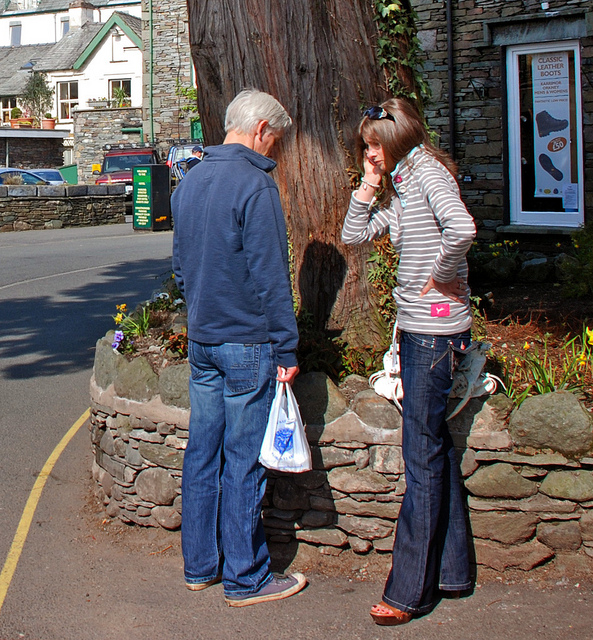
user: Given an image and a question. Answer the question in a short answer. Question: What is the style of jean that is worn by the women? Short Answer:
assistant: bell bottom